Fuel cell

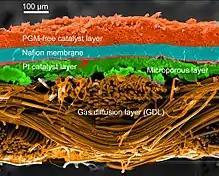
SEM micrograph of a PEMFC MEA cross-section with a non-precious metal catalyst cathode and Pt/C anode. False colors applied for clarity.

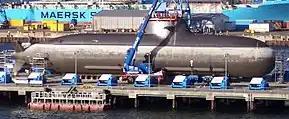
Type 212 submarine with fuel cell propulsion. This example in dry dock is operated by the German Navy.

In the archetypical hydrogen–oxide proton-exchange membrane fuel cell (PEMFC) design, a proton-conducting polymer membrane (typically nafion) contains the electrolyte solution that separates the anode and cathode sides. This was called a "solid polymer electrolyte fuel cell" ("SPEFC") in the early 1970s, before the proton-exchange mechanism was well understood. (Notice that the synonyms "polymer electrolyte membrane" and "proton-exchange mechanism" result in the same acronym.)